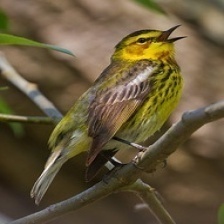
Species: CAPE MAY WARBLER
Scientific name: SETOPHAGA TIGRINA